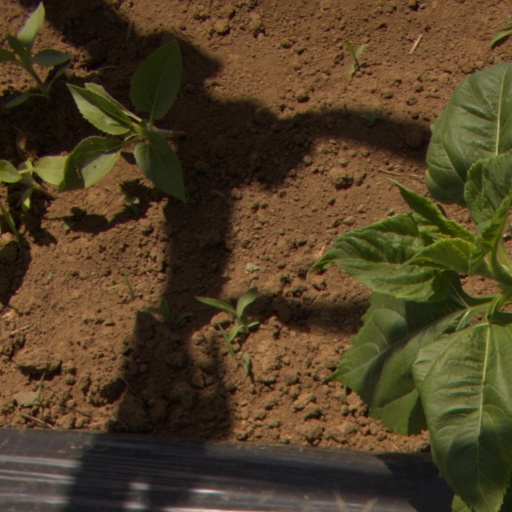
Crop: Jerusalem artichoke